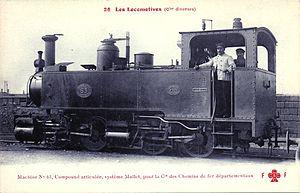
Le réseau du Vivarais de la compagnie de chemins de fer départementaux, était un réseau de chemin de fer à voie métrique qui desservait les départements de l'Ardèche et de la Haute-Loire.
La Compagnie de chemins de fer départementaux est une entreprise française historiquement spécialisée dans la construction de matériel ferroviaire. Elle a jadis travaillé à la construction et à l'exploitation de réseaux de lignes ferroviaires. Elle est cotée en bourse. Depuis les années 2000, elle est certifiée ISO 9001 et est une holding qui gère des activités industrielles en lien avec le ferroviaire ainsi qu'un patrimoine immobilier. Le capital est essentiellement familial.